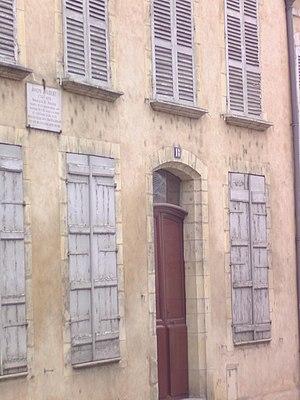
Villeneuve-sur-Yonne est une commune française située dans le département de l'Yonne, en région Bourgogne-Franche-Comté.